Todd Strauss-Schulson

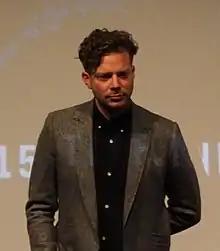
Strauss-Schulson in September 2015

Todd Strauss-Schulson (born June 24, 1980) is an American film director, screenwriter, producer, editor, and cinematographer, best known for directing the comedy film "A Very Harold & Kumar 3D Christmas" (2011), the horror comedy film "The Final Girls" (2015), and the romantic comedy film "Isn't It Romantic" (2019). He has also directed episodes of the television series "The Inbetweeners" (2012) and "Zach Stone Is Gonna Be Famous" (2013).